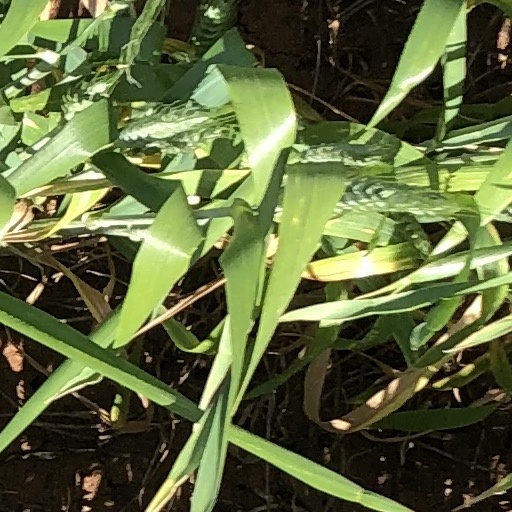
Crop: wheat